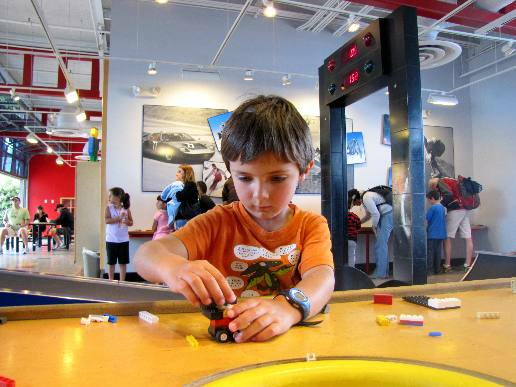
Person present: Yes